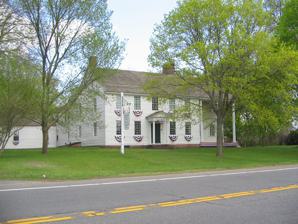
Building: Oliver Ellsworth Homestead
Country: United States of America
Year built: 1740
Historic house in Connecticut, United States United States historic place Oliver Ellsworth Homestead U.S. National Register of Historic Places U.S. National Historic Landmark Show map of Connecticut Show map of the United States Location 778 Palisado Avenue, Windsor, Connecticut Coordinates 41°52′39.87″N 72°37′31.02″W / 41.8777417°N 72.6252833°W / 41.8777417; -72.6252833 Built 1781 Architect Samuel Denslow; Thomas Hayden Architectural style Georgian NRHP reference No. 70000707 Significant dates Added to NRHP October 06, 1970 Designated NHL December 20, 1989 The Oliver Ellsworth Homestead , also known as Elmwood , is a historic house museum at 788 Palisado Avenue in Windsor, Connecticut .  Built in 1781, it was the home of the American lawyer and politician Oliver Ellsworth until his death in 1807, and was designated a National Historic Landmark because of this association.  A Founding Father of the United States , Ellsworth (1745–1807) helped draft the United States Constitution , served as the third Chief Justice of the United States ,  and was a United States senator from Connecticut .  The house is owned and maintained and operated as a museum by the Connecticut Daughters of the American Revolution , and is open for tours upon request. Description and history The Ellsworth House stands in northern Windsor, on the east side of Palisado Avenue ( Connecticut Route 159 ), near its junction with Macktown Road.  Palisado Avenue is a historically old road, originally serving as the main north–south route on the west bank of the Connecticut River . The house is a 2 + 1 ⁄ 2 -story wood-frame structure, with a side-gable roof and clapboarded exterior.  Its main facade is five bays wide, with a two-bay extension to the south that is recessed beneath a shared roofline supported by Tuscan columns.  The original five-bay block has end chimneys.  The main entrance is at its center, sheltered by a 19th-century gabled portico.  The interior retains features of the late 19th century, including furnishings and decorative materials associated with Oliver Ellsworth and his family. A house was built on this site in 1740 by David Ellsworth, and it is in that house that Oliver Ellsworth was raised.  Documentary records show that Oliver Ellsworth, having inherited the property, contracted in 1781 for the construction of a new house on the site of the old, which may have reused some of its elements, including the foundation.  His family moved in the following year, and it remained his home until his death in 1807.  The two-bay extension to the south was added in 1788, although the roofline and Tuscan columns are a 19th-century alteration. The name Elmwood derives from the thirteen elm trees Ellsworth planted in honor of the Thirteen Colonies .  Elmwood was visited by two sitting Presidents: George Washington (on October 21, 1789) and John Adams (October 3, 1799). The house was occupied by the Ellsworth family until 1903 when it was given to the Connecticut Daughters of the American Revolution . The homestead was restored in the late 1980s and early 1990s and is now a museum. The property includes a meeting hall built in the 1930s, which the DAR make available as a function and event space. The house was listed on the National Register of Historic Places in 1970, and declared a National Historic Landmark in 1989. See also List of National Historic Landmarks in Connecticut National Register of Historic Places listings in Windsor, Connecticut References